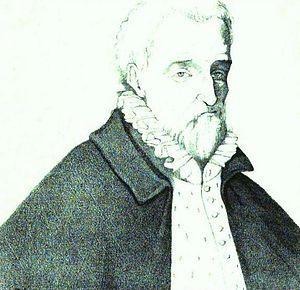
Antoine Richard (Anthoine Richart) (XVIe siècle), contrôleur à l'élection de Laon, auteur des Mémoires sur la Ligue dans le Laonnois , à lire en ligne
Leuze est une commune française située dans le département de l'Aisne, en région Hauts-de-France.